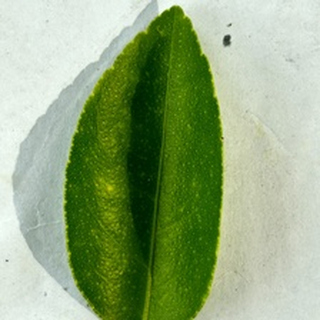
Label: healthy_lemon